Deepwater Horizon oil spill

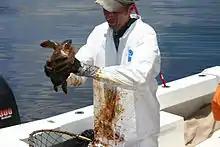
Capturing heavily oiled young turtles 20 to 40 miles offshore for rehabilitation; 14 June 2010

The spill area hosts 8,332 species, including more than 1,270 fish, 604 polychaetes, 218 birds, 1,456 mollusks, 1,503 crustaceans, 4 sea turtles and 29 marine mammals. Between May and June 2010, the spill waters contained 40 times more polycyclic aromatic hydrocarbons (PAHs) than before the spill. PAHs are often linked to oil spills and include carcinogens and chemicals that pose various health risks to humans and marine life. The PAHs were most concentrated near the Louisiana Coast, but levels also jumped 2–3 fold in areas off Alabama, Mississippi and Florida. PAHs can harm marine species directly and microbes used to consume the oil can reduce marine oxygen levels. The oil contained approximately 40% methane by weight, compared to about 5% found in typical oil deposits. Methane can potentially suffocate marine life and create "dead zones" where oxygen is depleted.